Frederiksberg station

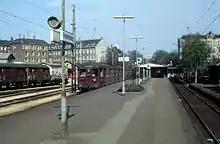
Frederiksberg station in 1978 with S-train on the F-line.

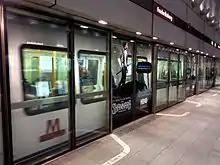
Frederiksberg Metro Station in Copenhagen

In 1934 the passenger service to Frederiksberg received a significant upgrade when the line to Vanløse was electrified and Frederiksberg became the terminus of Copenhagen's first S-train line. New platform tracks and a new station building with main entrance from Falkoner Allé were built for the S-trains.